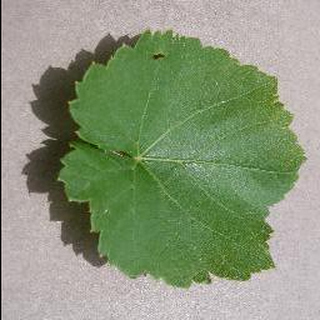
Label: healthy_grape